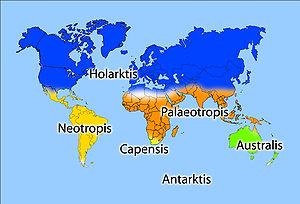
Une phytodivision est, en phytogéographie, une aire géographique avec une composition floristique uniforme. Les phytodivisions adjacentes ne possèdent habituellement pas une frontière nette mais plutôt douce, avec une zone dans laquelle des clades des deux régions cohabitent. Les aires de répartition des plantes sont classés hiérarchiquement en royaumes, régions et domaines floristiques.
Une zone biogéographique désigne en biogéographie une zone géographique climatiquement et écologiquement relativement homogène du point de vue des formations végétales et des températures.
Ronald D'Oyley Good est un botaniste britannique. On lui doit notamment la conceptualisation et la classification des Royaumes floristiques. Ces concepts ont été davantage développés par Armen Takhtajan.
La région florale du Cap, règne floristique du Cap ou Capensis est une région floristique localisée près de l'extrémité sud de l'Afrique du Sud. Elle constitue, selon le botaniste Ronald Good, la plus petite des six divisions principales du monde quant à la répartition naturelle des espèces végétales terrestres.